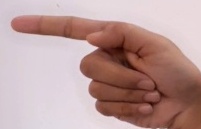
ASL sign: G